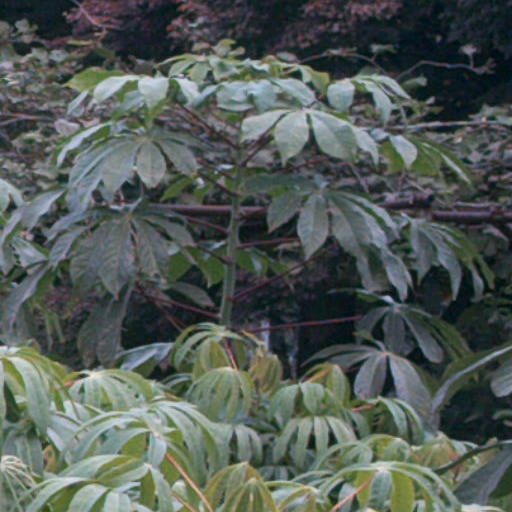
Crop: cassava